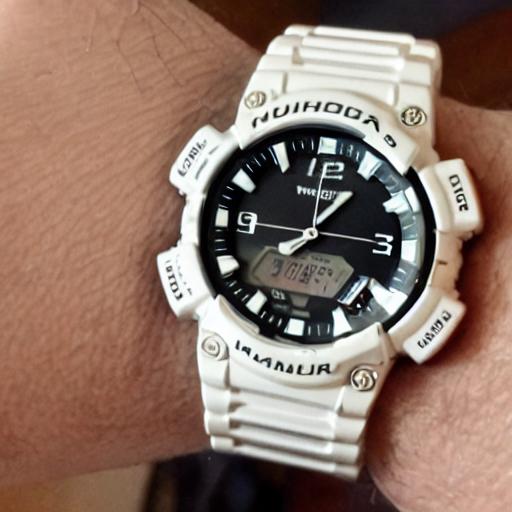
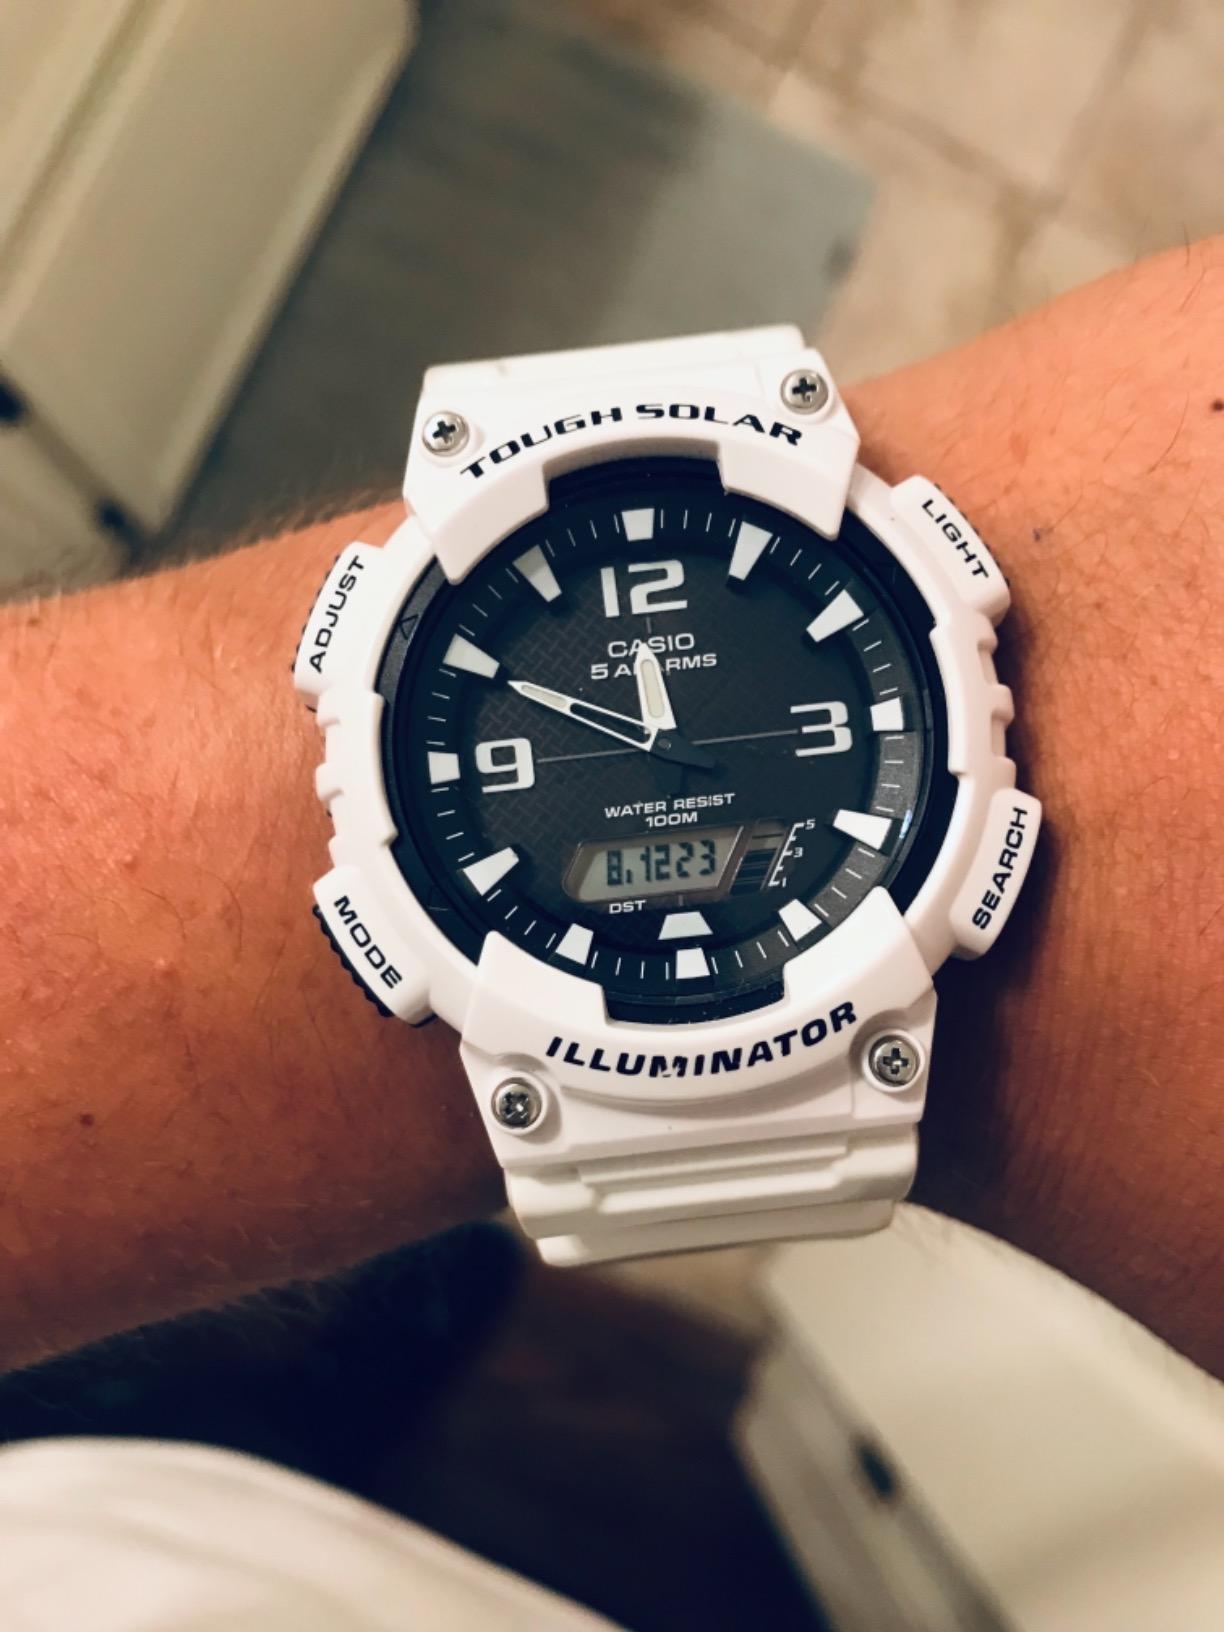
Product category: accessories_watch
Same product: no